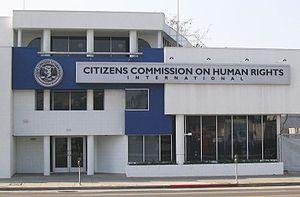
La Commission des citoyens pour les droits de l'homme, homologue dans les pays francophones de la Citizens Commission on Human Rights, est un organisme créé par l'Église de scientologie et le psychiatre Thomas Szasz. Elle se présente comme ayant pour objectif de lutter contre les « violations des droits de l'homme en psychiatrie », voire contre la psychiatrie tout entière. Cette organisation soutient que la maladie mentale n'est pas une maladie médicale et que l'utilisation de traitements psychiatriques est destructrice et illicite. Le CCDH suit la doctrine de la scientologie disant que les psychiatres sont la première cause du mal dans la société.